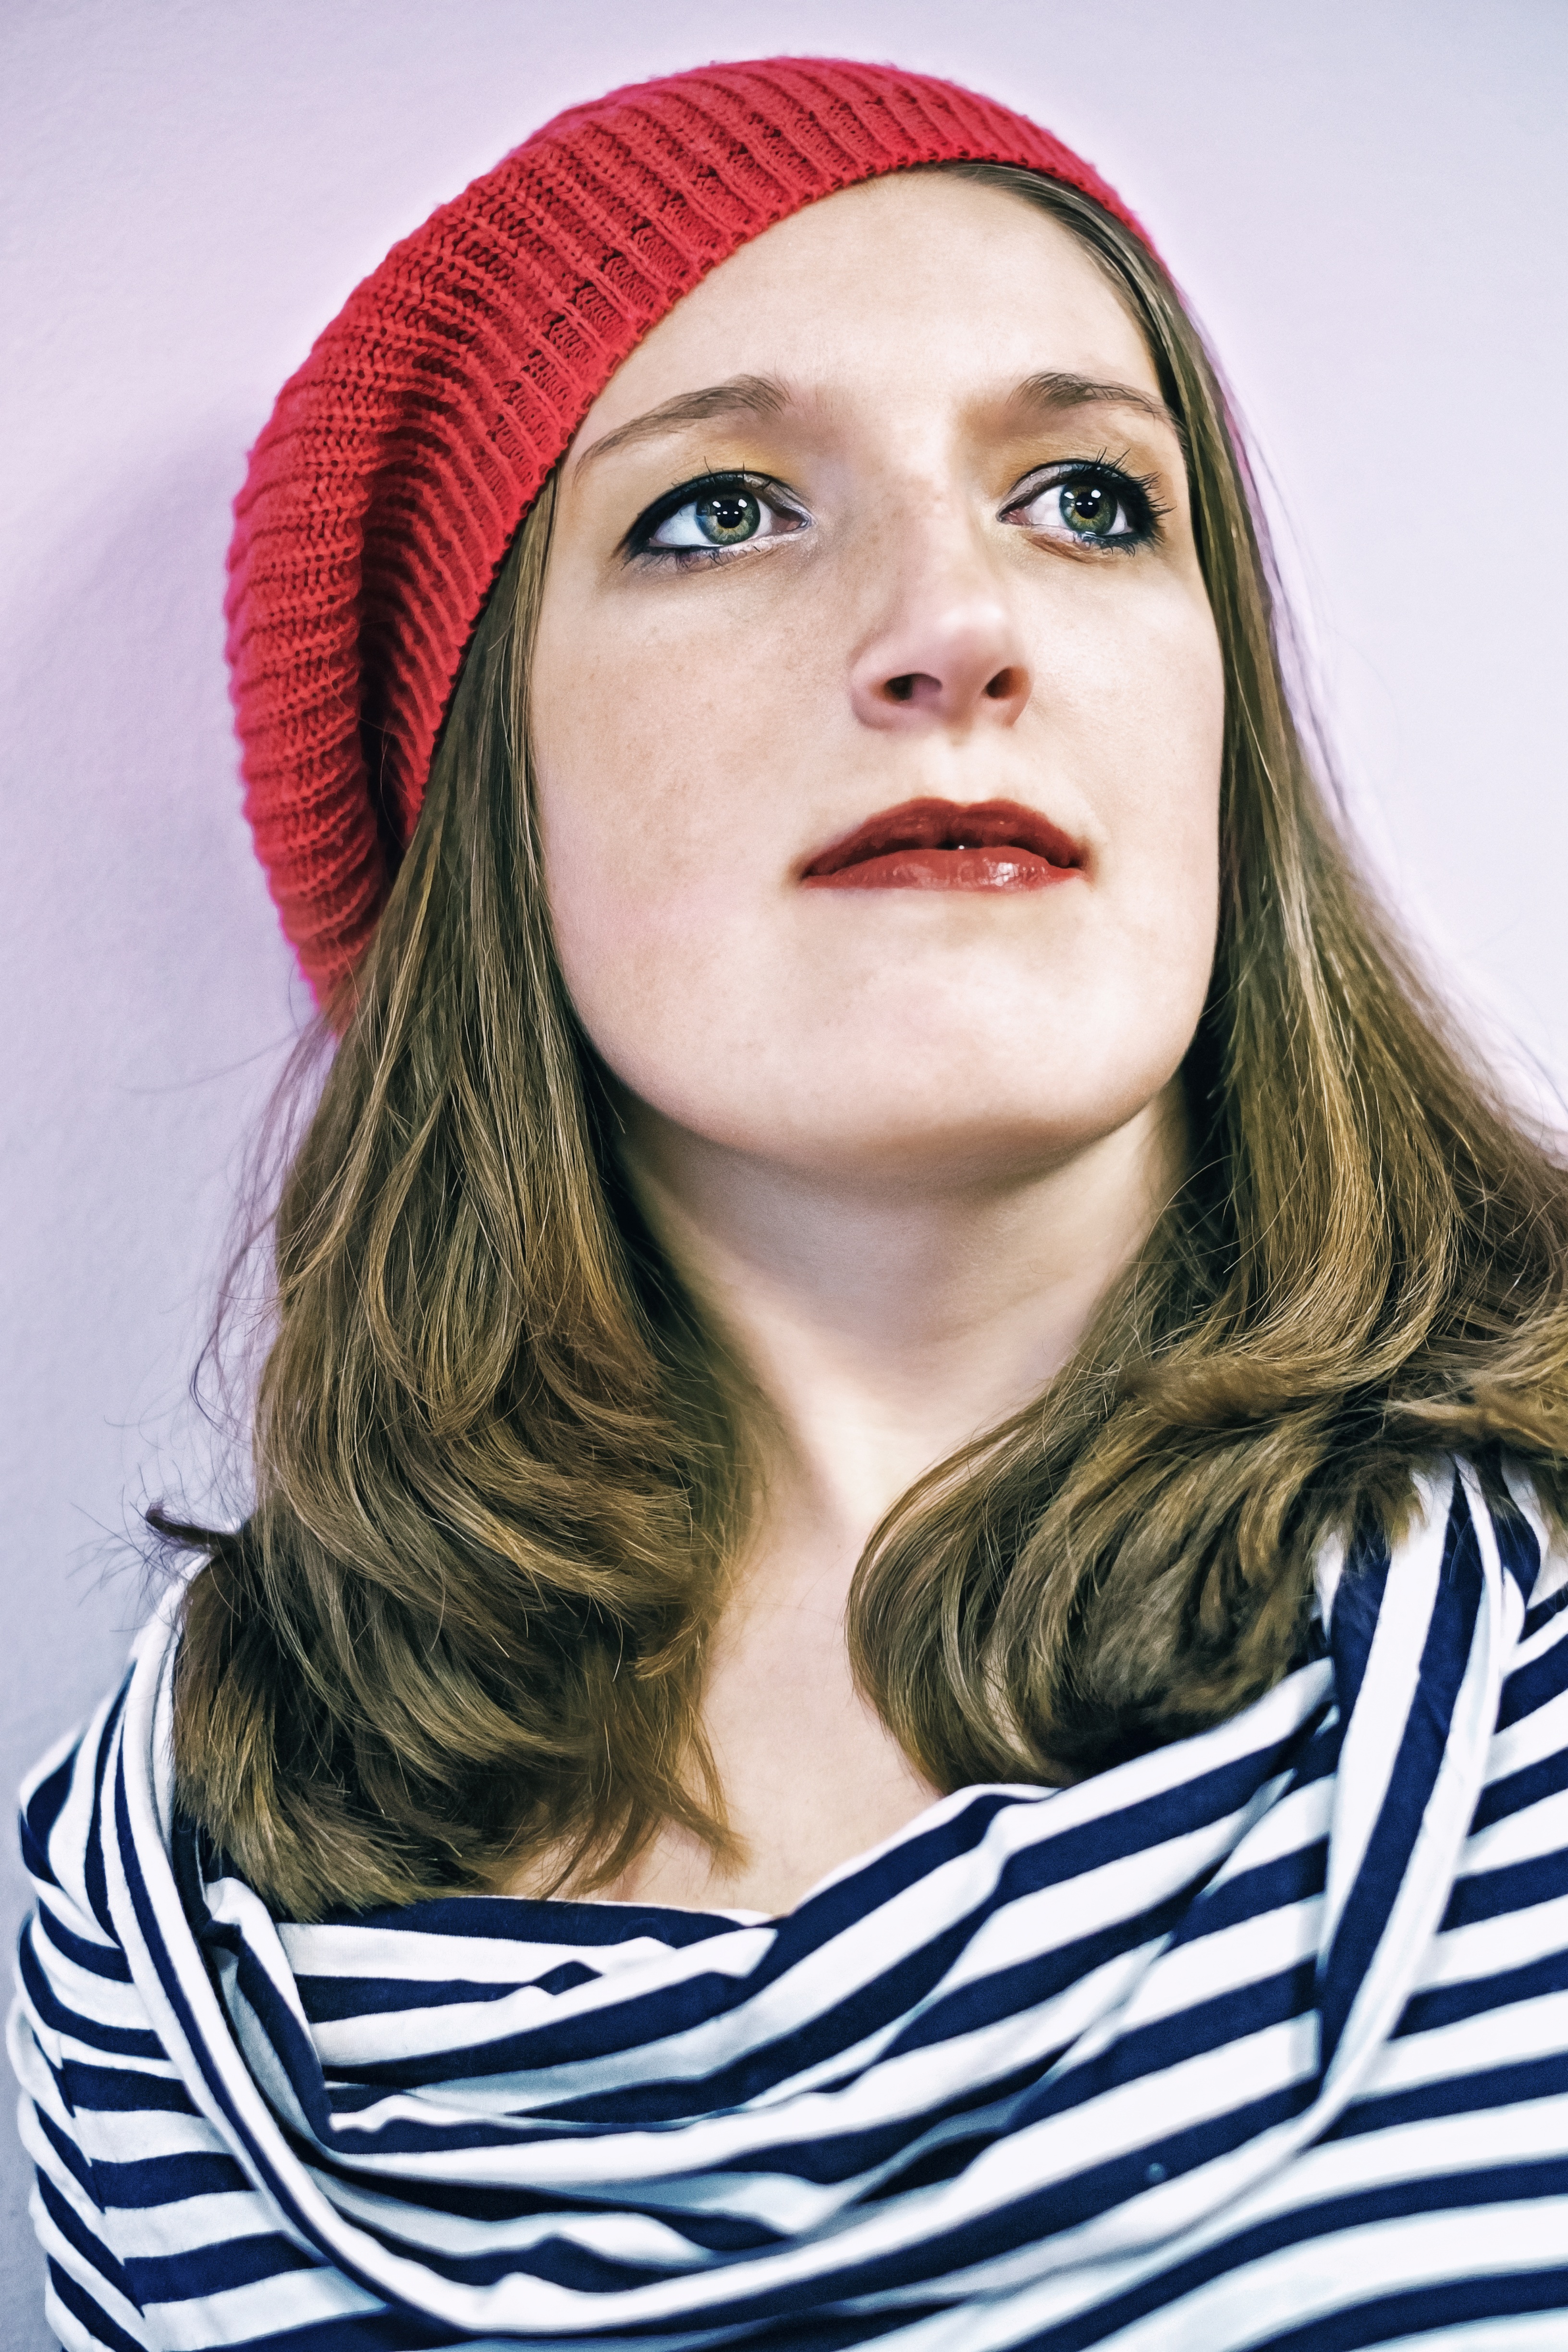
person, girl, hair, portrait, model, red, hat, clothing, headgear, hairstyle, long hair, face, eyes, beret, figure, cap, head, lips, beauty, organ, photoshoot, photo shoot, portrait of a girl, portrait photography, fashion accessory